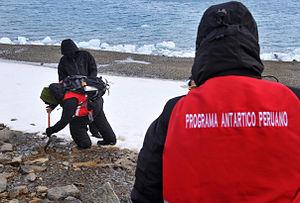
La base antarctique Machu Picchu est une base péruvienne sur l'île du Roi-George au nord de la péninsule Antarctique. Située au fond de la baie de l'Amirauté, elle est voisine de la base brésilienne Comandante Ferraz et de la base polonaise Henryk Arctowski.